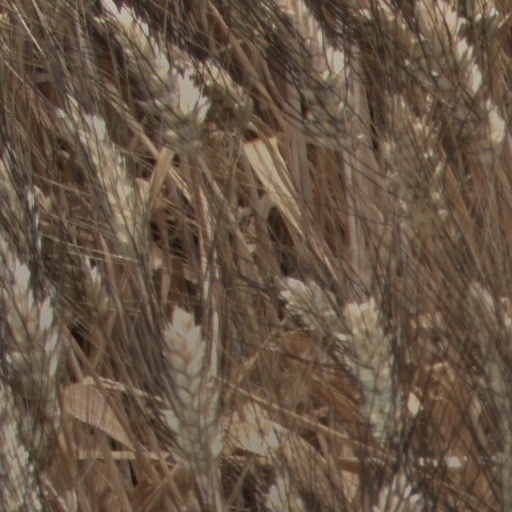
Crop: wheat